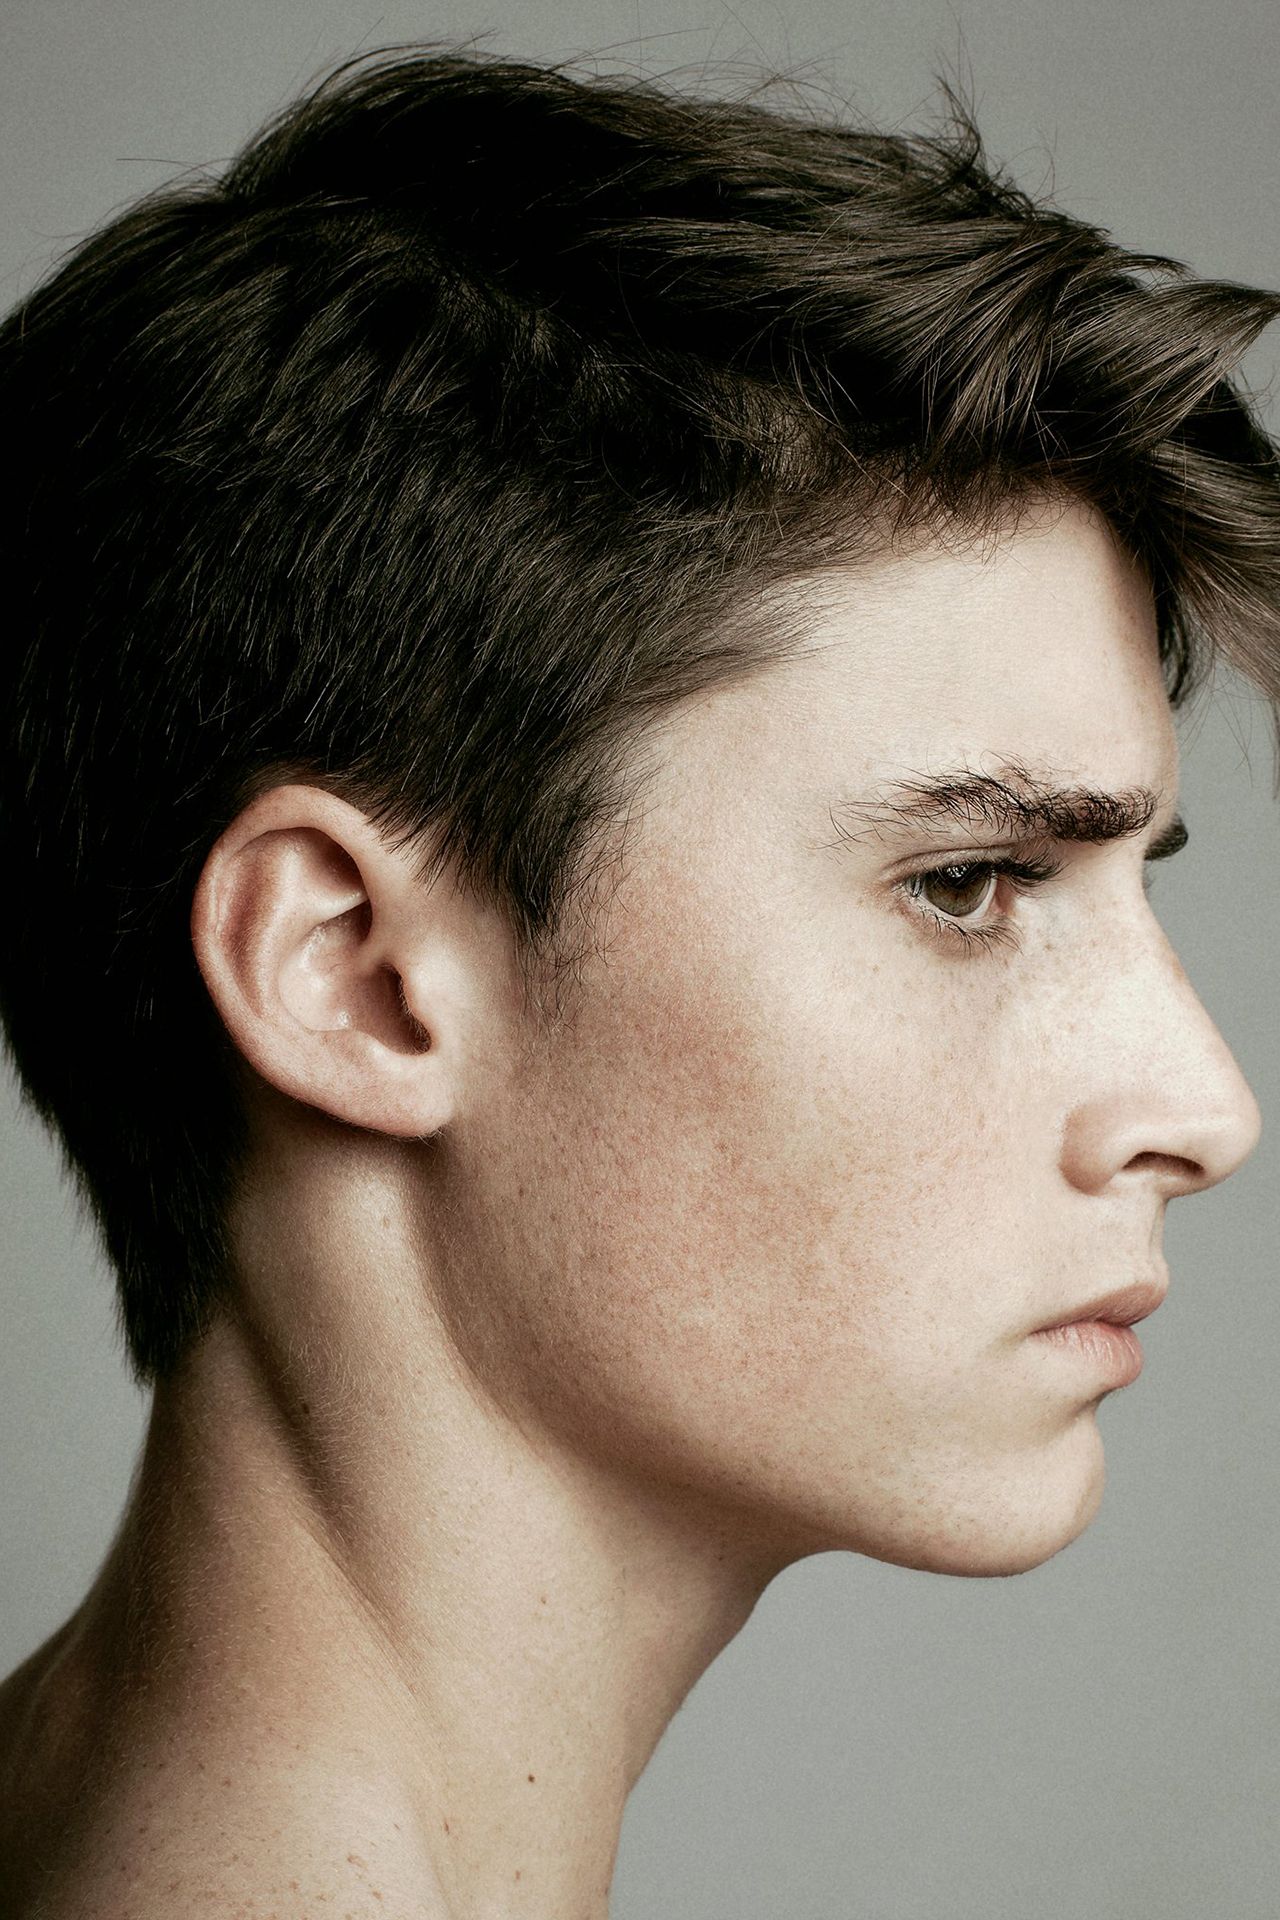
Gender: men